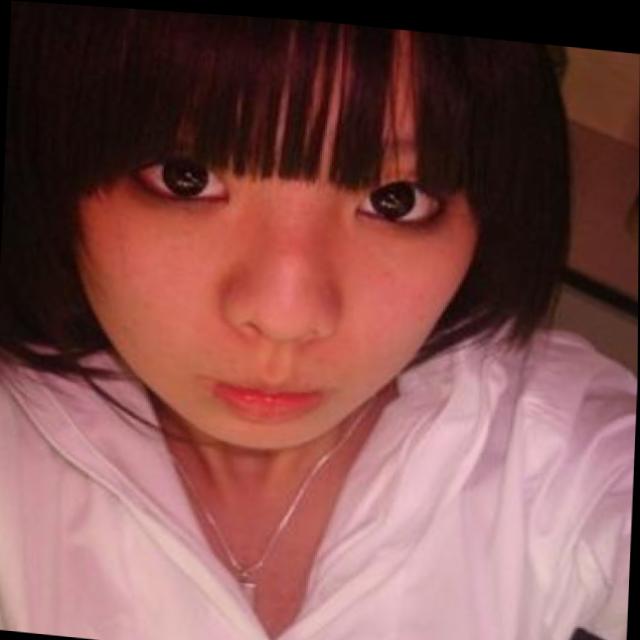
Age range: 13-20